Intestinal malrotation

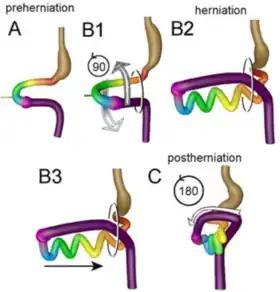
Diagram showing the process by which the intestine rotates and herniates during normal development. From panel A to B (left-sided views), the midgut loop rotates 90° in a counterclockwise direction, so that its position changes from midsagittal (A) to transverse (B1). The small intestine forms loops (B2) and slides back into the abdomen (B3) during resolution of the hernia. Meanwhile, the cecum moves from the left to the right side, which represents the additional 180° counterclockwise rotation of the intestine (C, central view).

The exact cause of intestinal malrotation is unknown. It is not definitively associated with a particular gene, but there is some evidence of recurrence in families.